Ovadia Yosef

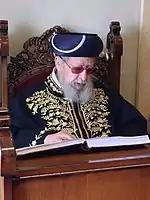
Ovadia Yosef in the synagogue below his house

Ovadia Yosef (September 24, 1920 – October 7, 2013) also known as Maran (Hebrew: מרן) "Our Master", was an Iraqi-born Talmudic scholar, hakham, posek, and the Sephardi Chief Rabbi of Israel from 1973 to 1983. Also known as Gadol Yisrael "great one of Israel". He is highly regarded as one of the most influential Sephardic religious authorities of all time. He is also a founder and long-time spiritual leader of Israel's religious Shas party. Yosef's responsa were highly regarded within Haredi circles, particularly among Mizrahi communities, among whom he was regarded as "the most important living halakhic authority".